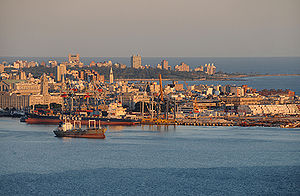
Montevideo
Montevideo er Uruguays hovedstad med 1.319.108 indbyggere. Byen er Uruguays største og samtidig den vigtigste havneby, og hele 80 % af landets eksport udgår herfra.